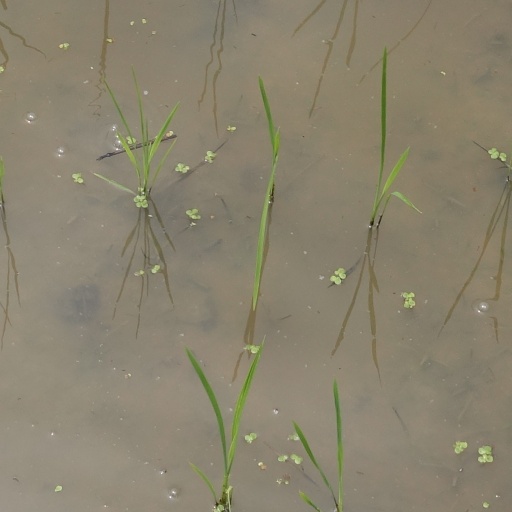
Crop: rice